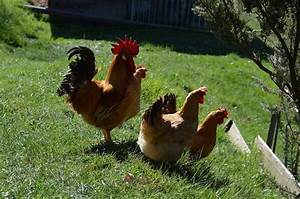
Label: chicken